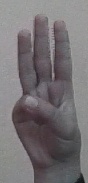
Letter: thaa